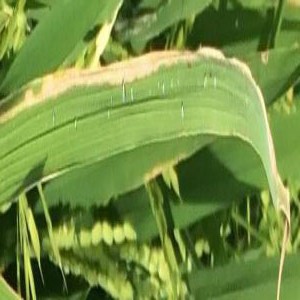
Disease: Bacterialblight